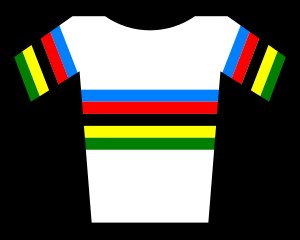
VM i landevejscykling – Linjeløb (damer)
Regnbuetrøjen
Kvindernes VM i landevejscykling er et årligt mesterskab, som er anerkendt som verdensmesterskabet i linjeløb og enkeltstart for kvinder. Mesterskabet afholdes i forbindelse med herrernes verdensmesterskab.